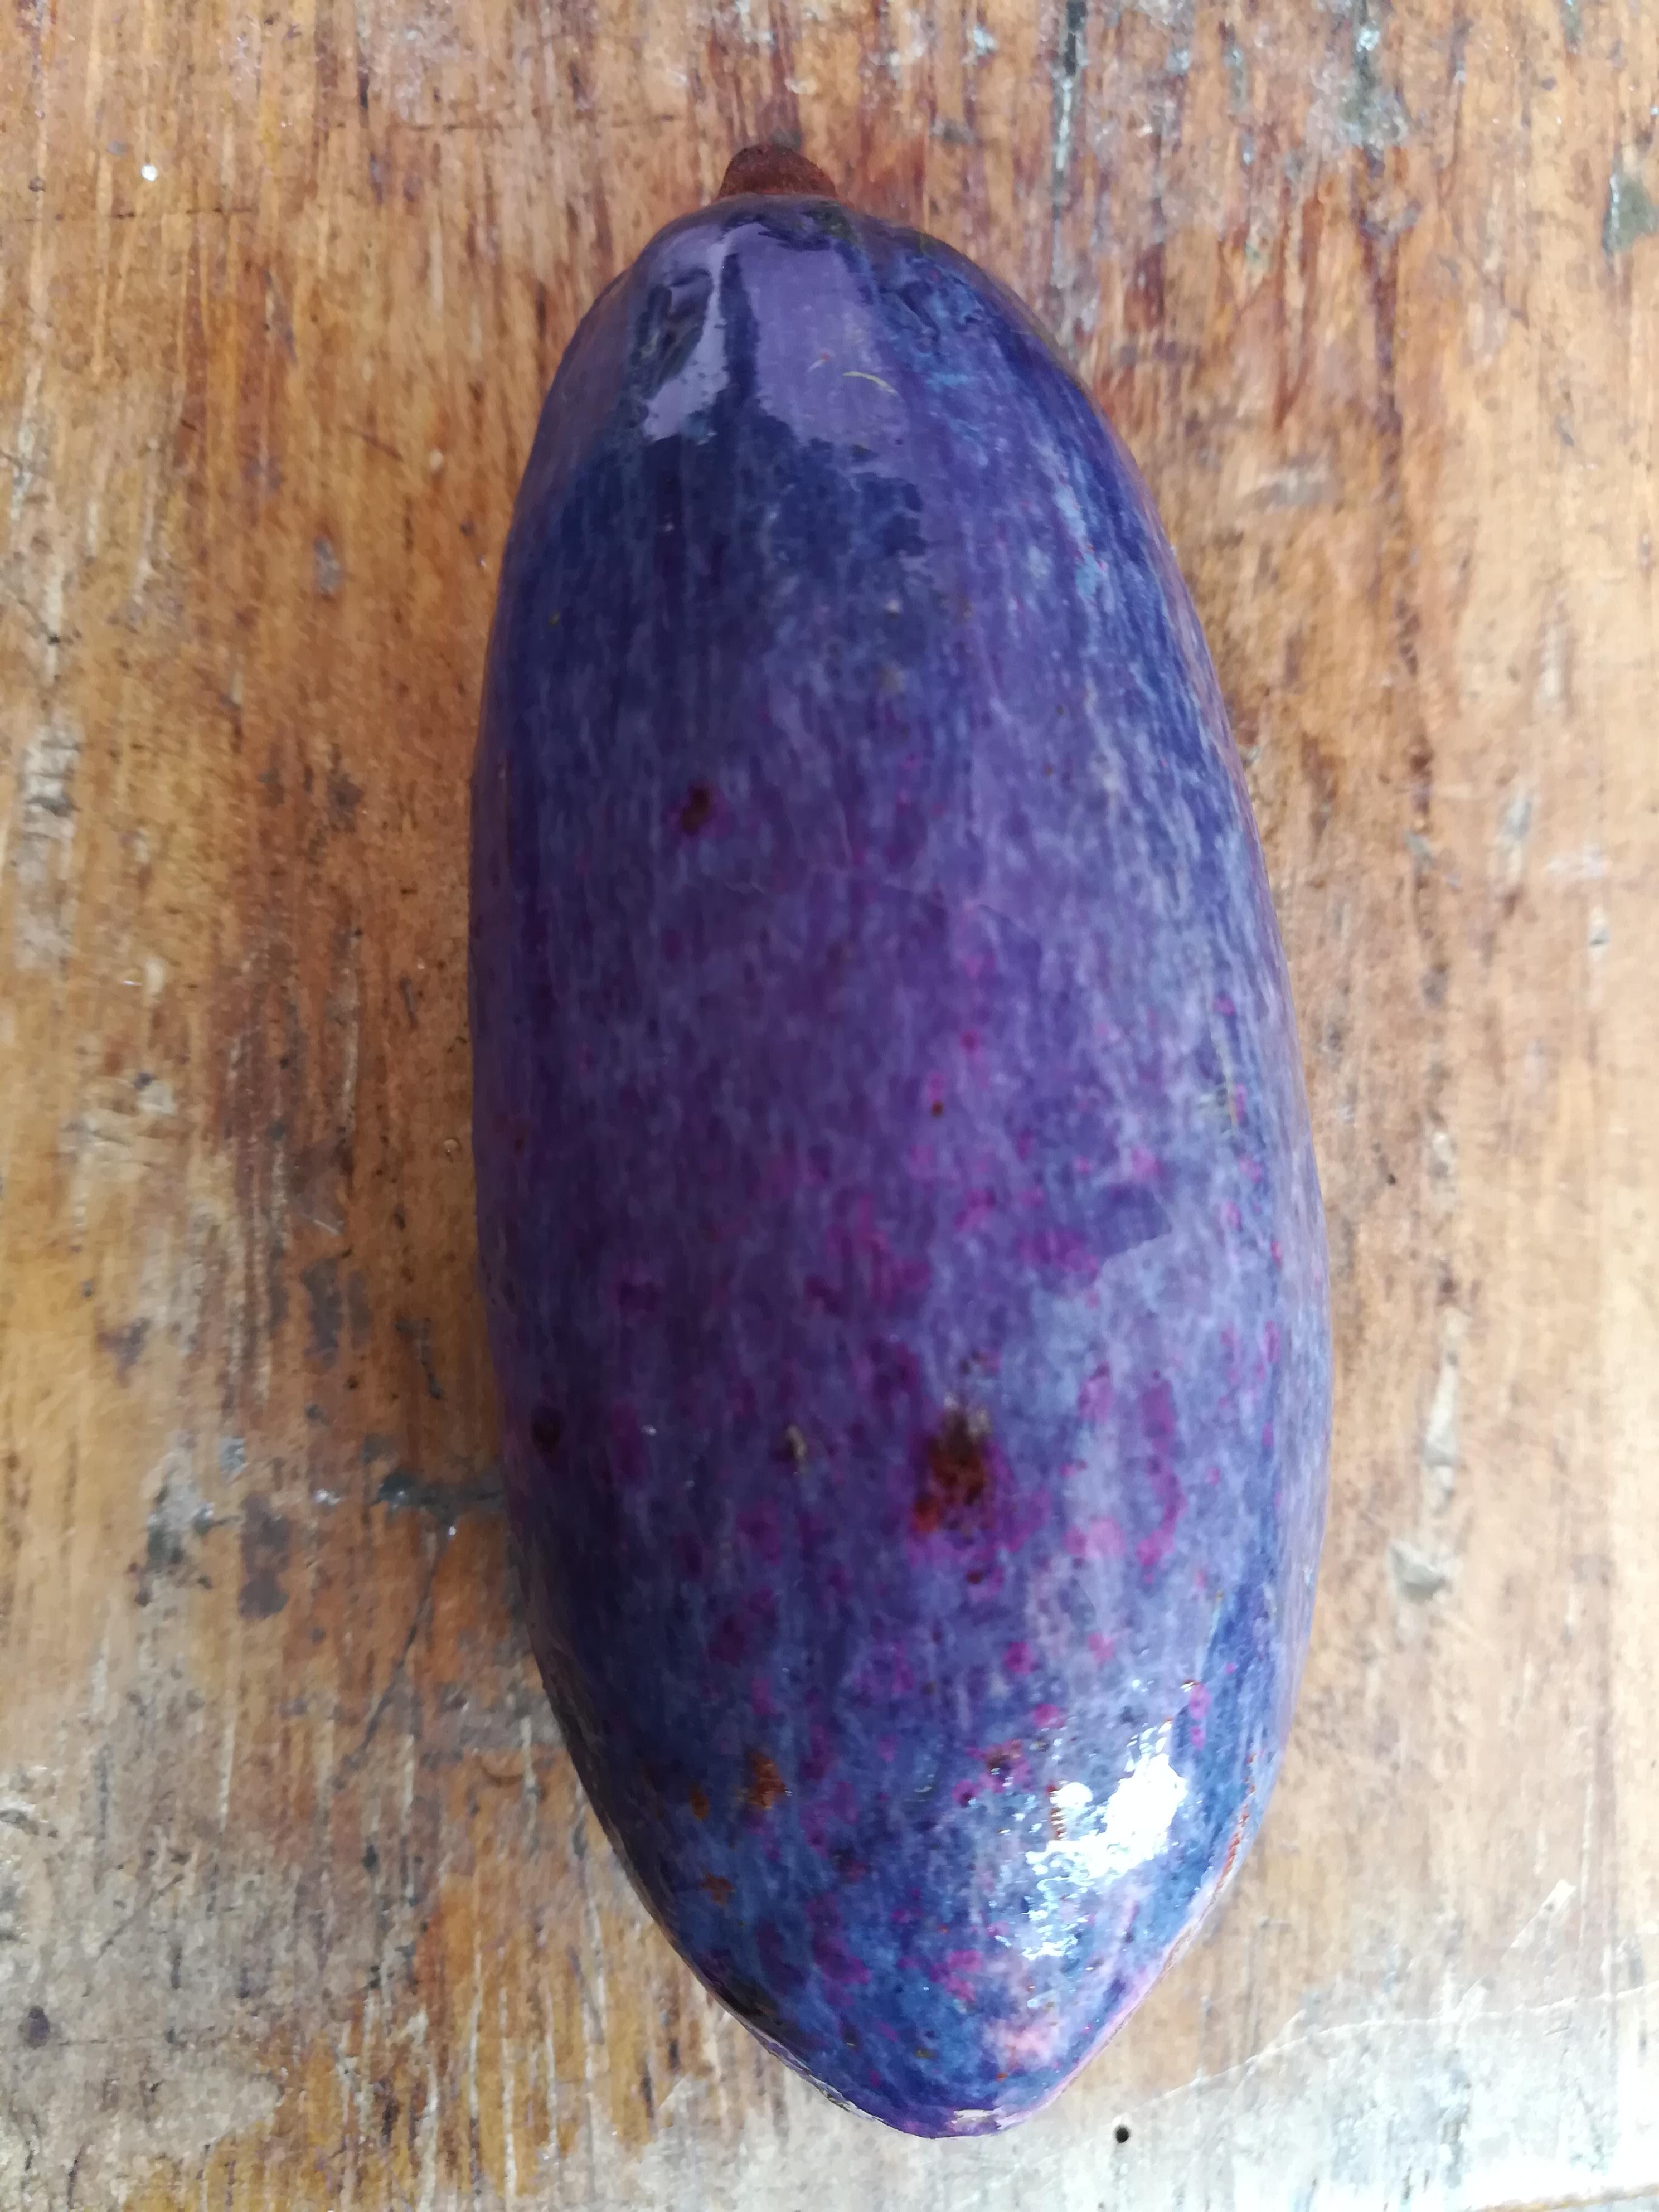
Plum grade: unaffected